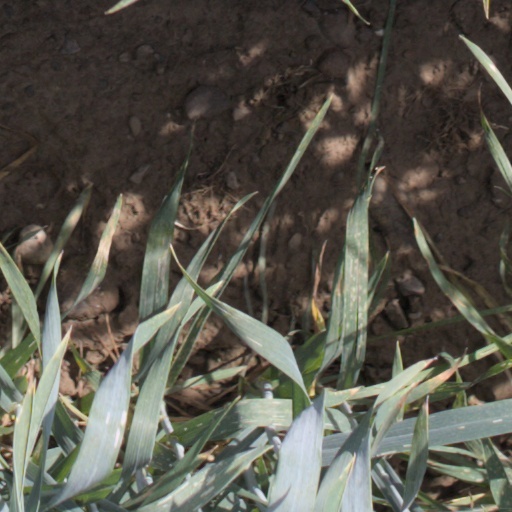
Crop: wheat